Counterculture of the 1960s

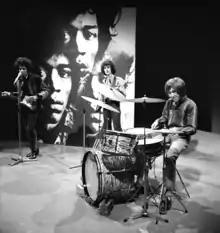
The Jimi Hendrix Experience performs for the Dutch television show Fenklup in March 1967.

The application of nuclear technology, both as a source of energy and as an instrument of war, has been controversial.